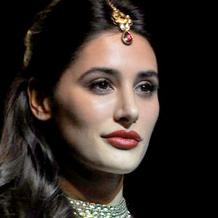
Age: 33